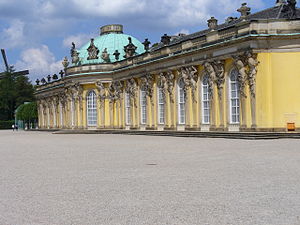
Sanssouci
Schloß Sanssouci
Sanssouci var Frederik den Stores rokokoslot i Potsdam ved Berlin, opført 1745–1747 af arkitekt og maler Georg Wenzeslaus von Knobelsdorff.